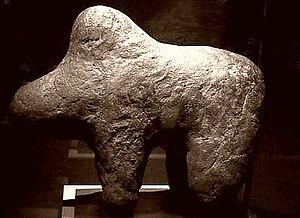
Fétiche Boli Mali
Un boli est un fétiche des Bambaras ou des Malinké du Mali.